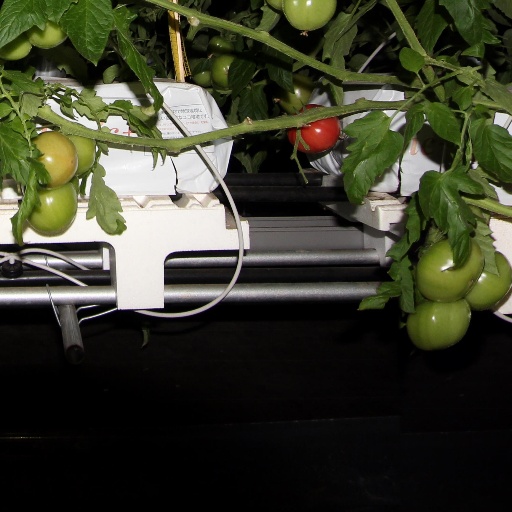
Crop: tomato